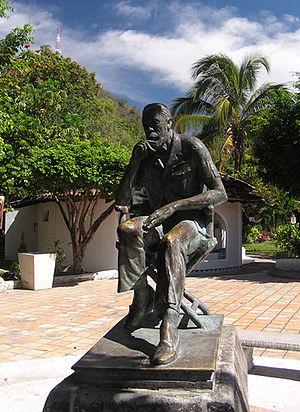
Clint Eastwood [klɪnt istwʊd], né le 31 mai 1930 à San Francisco, est un acteur, réalisateur, compositeur et producteur de cinéma américain.